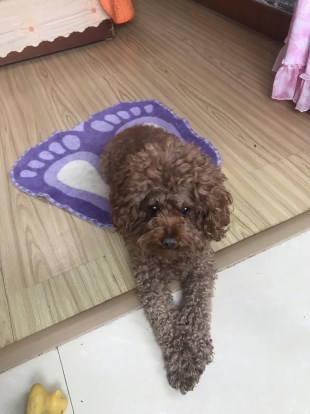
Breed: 7449-n000128-teddy